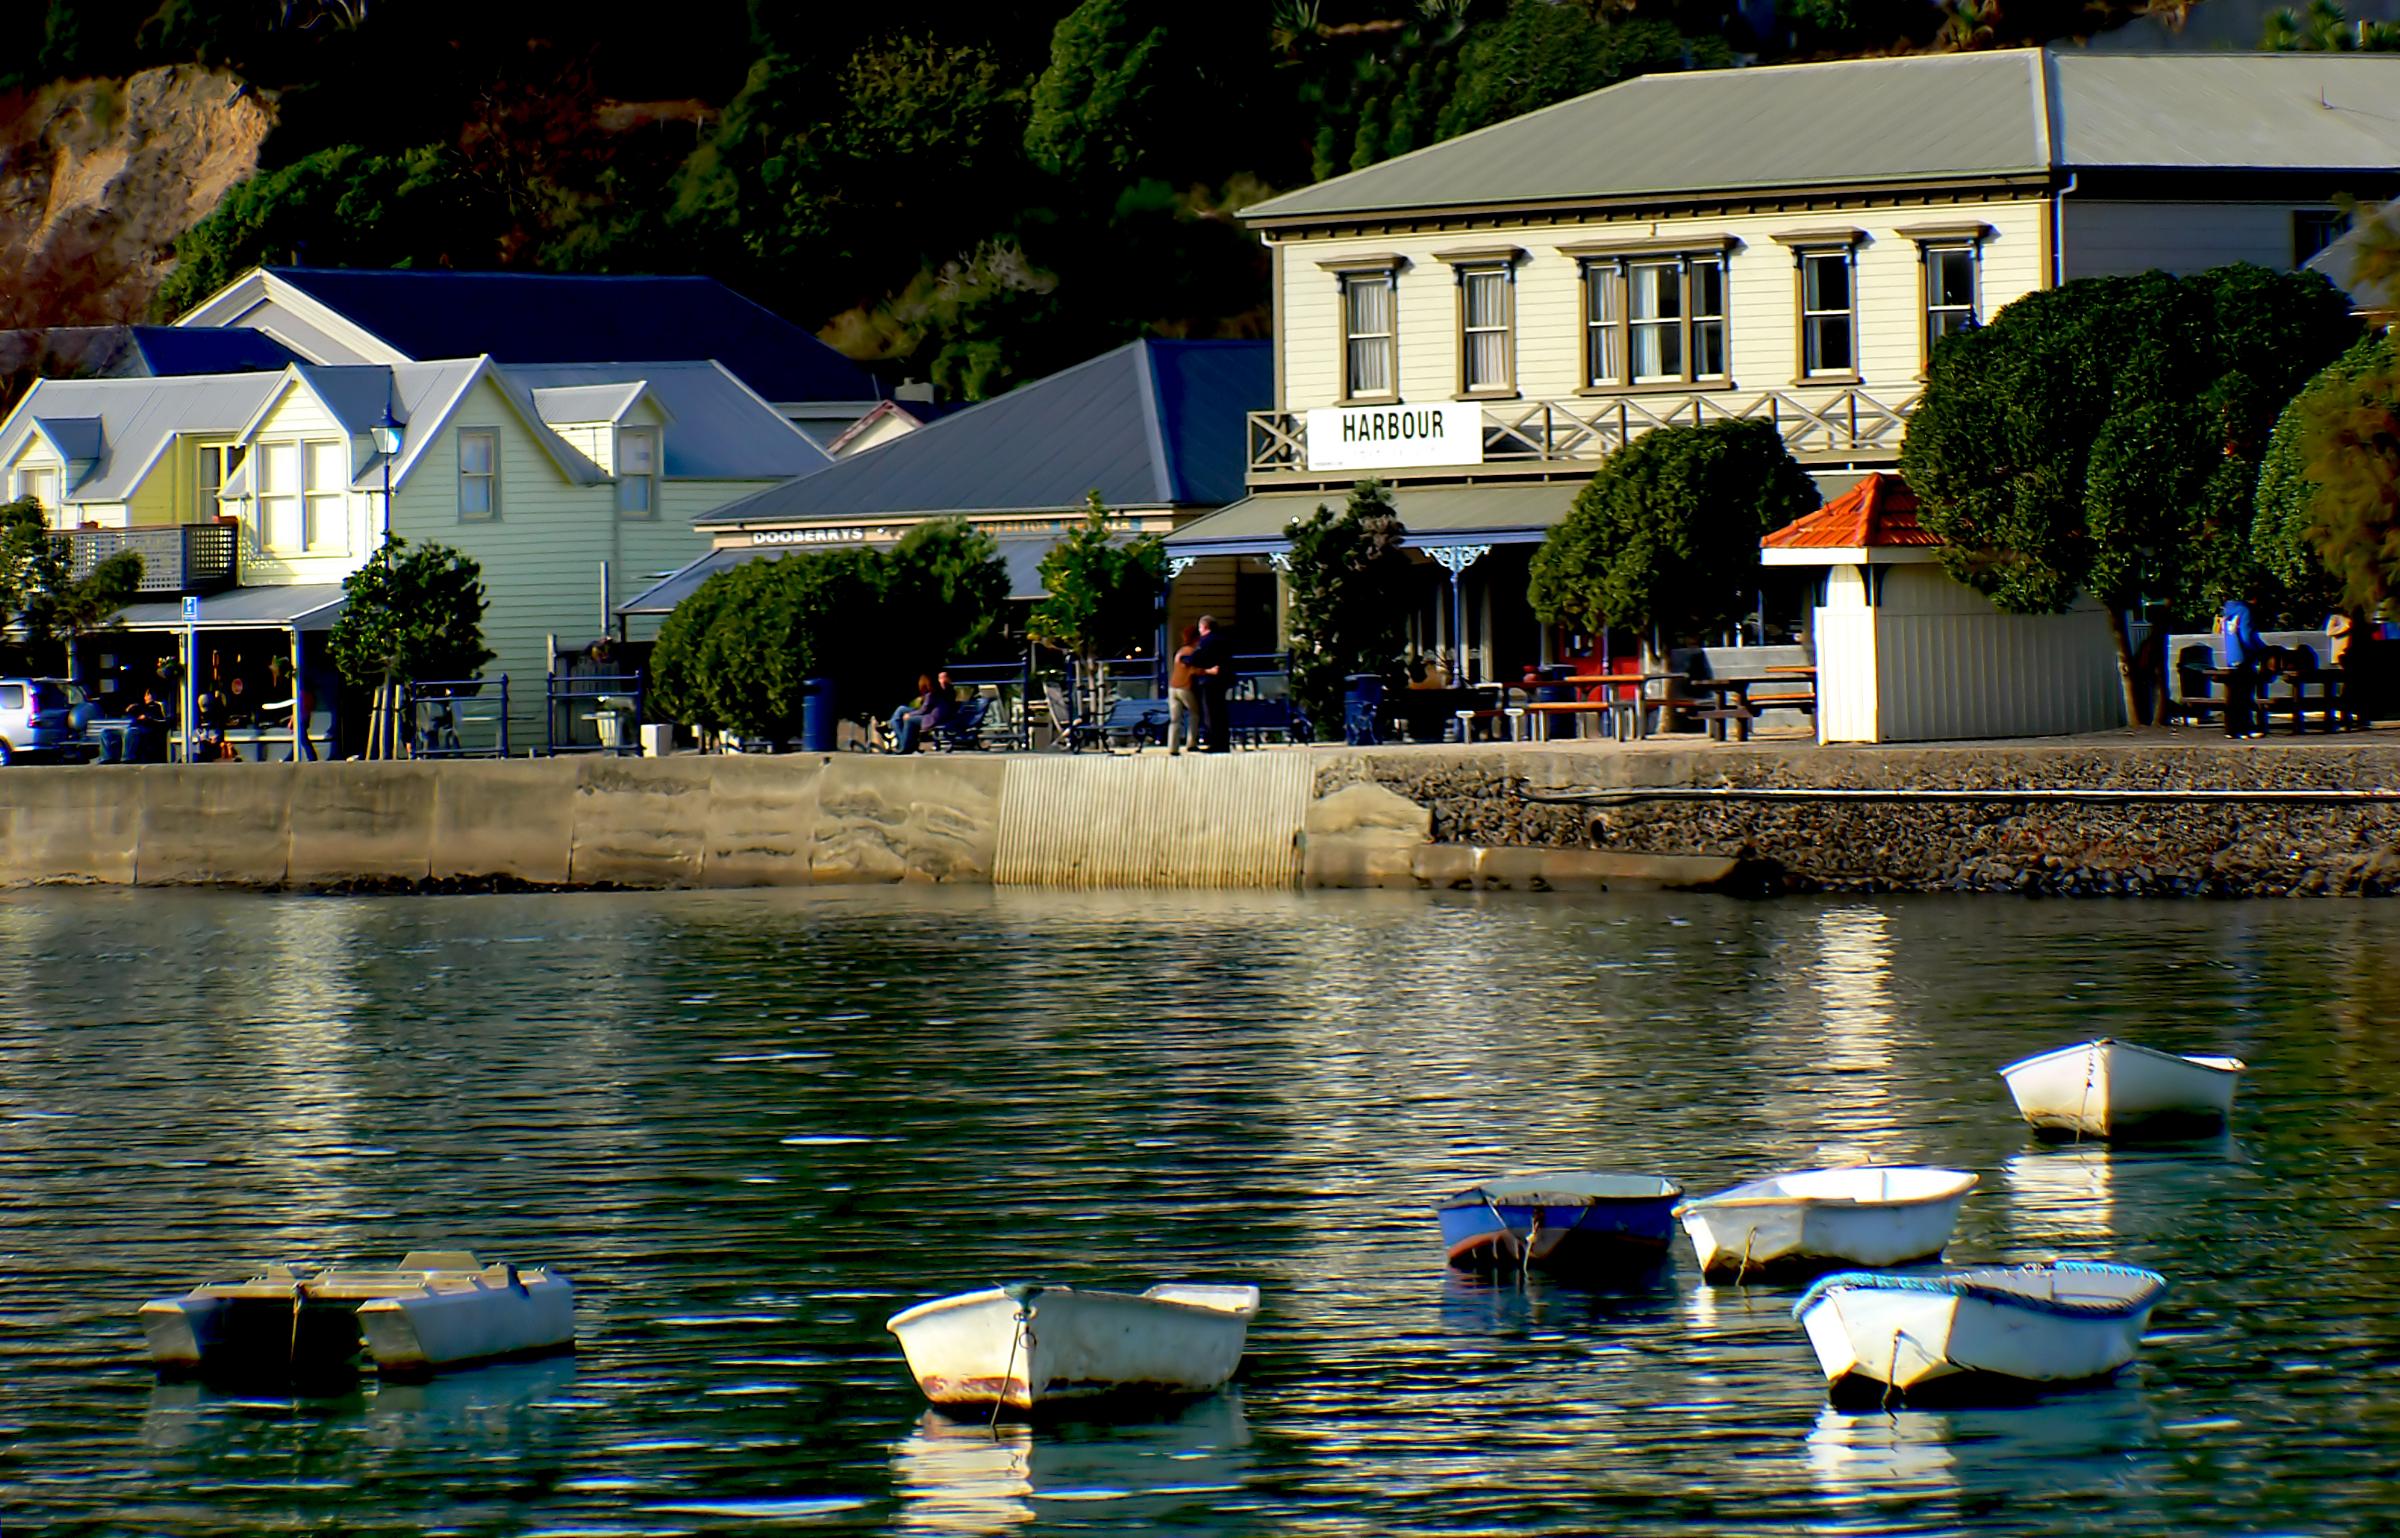
sea, water, dock, boat, lake, river, vacation, reflection, vehicle, bay, waterfront, waterway, boating, boats, newzealand, canterbury, akaroa, southislandnewzealand